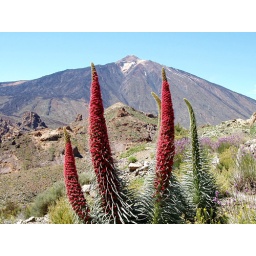
The beautiful red tajinaste in the Mount Teide crater only flowers between May/June